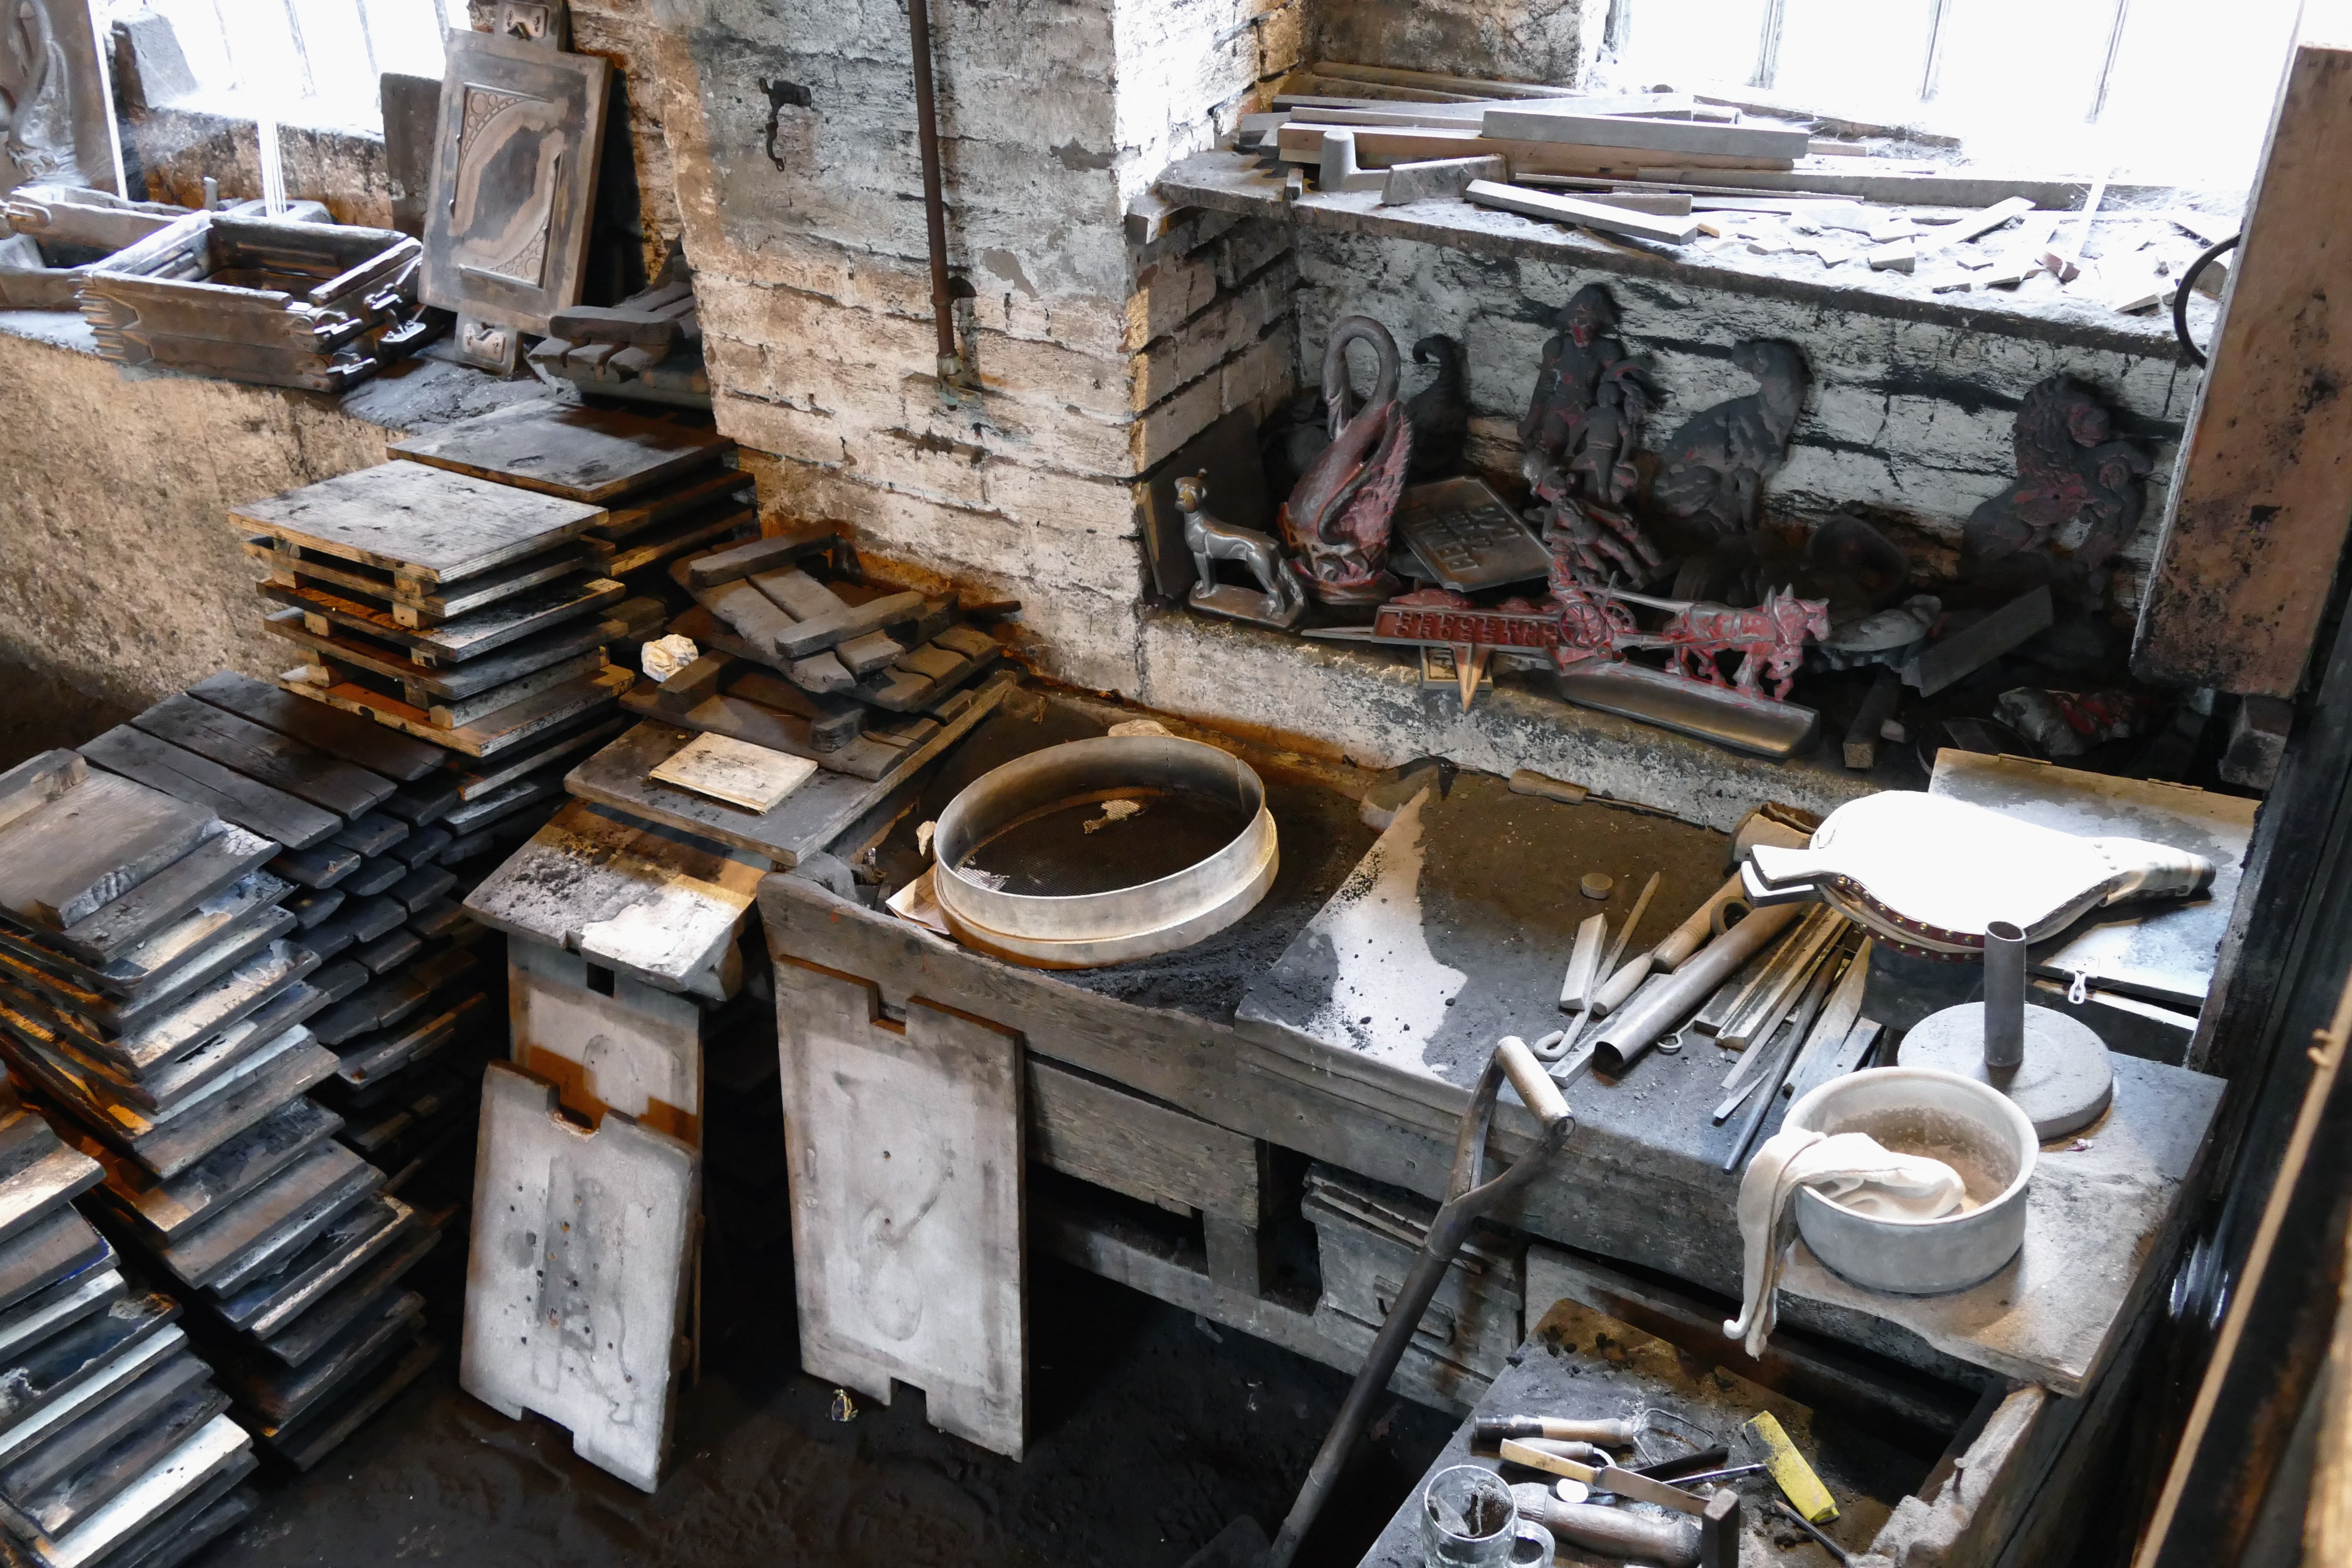
work, plant, wood, technology, car, tool, workshop, smoke, steel, vehicle, equipment, metal, flame, fire, industrial, factory, industry, heat, pouring, pour, manufacturing, power, mill, hot, iron, production, manufacture, heavy, melting, cast, molten, casting, scrap, furnace, moulding, foundry, metallurgy, metallurgical, moulds, founding